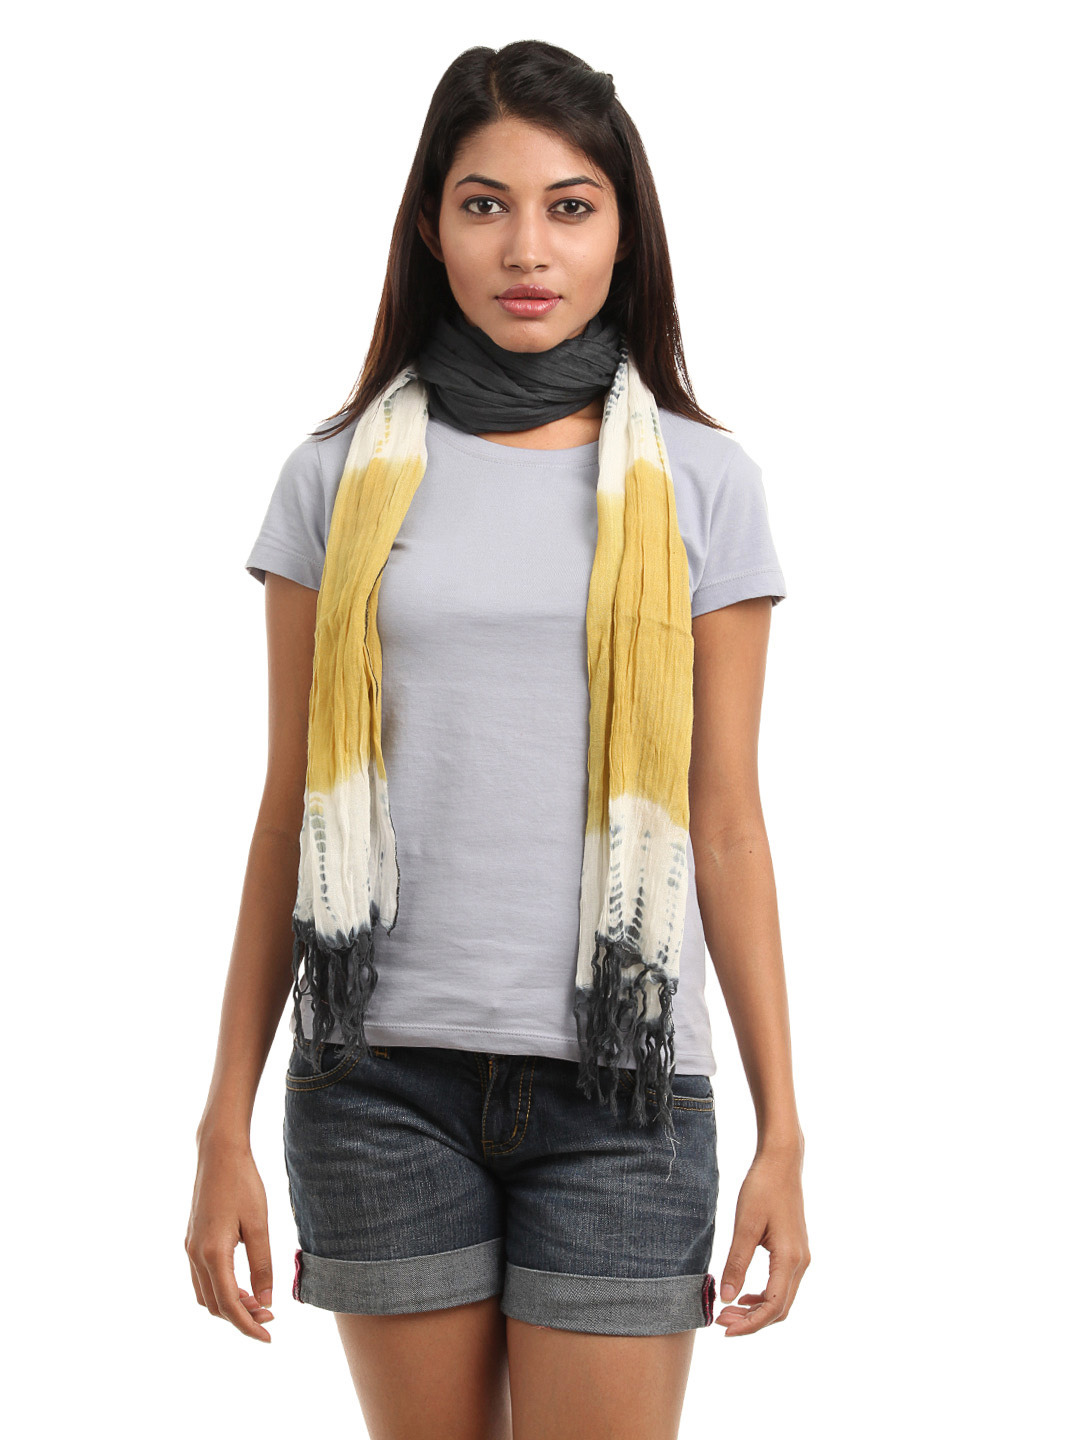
Femella Women Yellow & Grey Scarf
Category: Accessories / Scarves / Scarves
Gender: Women
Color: Yellow
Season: Summer 2012
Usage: Casual